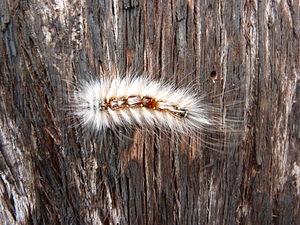
Anthela varia est une espèce de lépidoptères de la famille des Anthelidae.